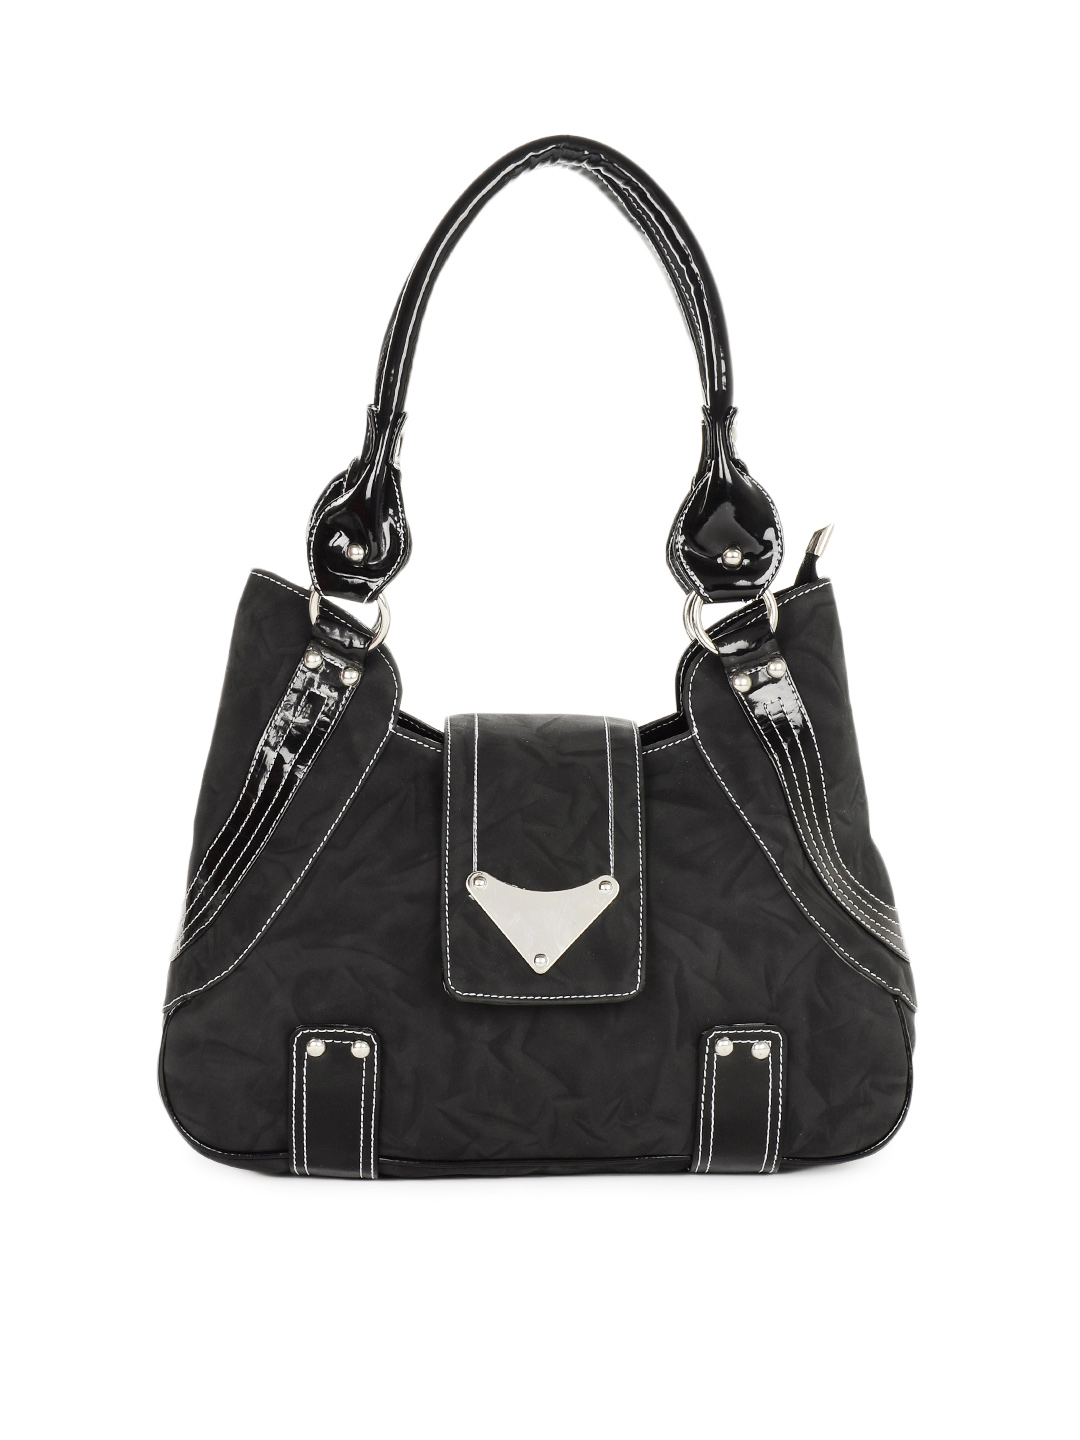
Spice Art Black Shaded Handbag
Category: Accessories / Bags / Handbags
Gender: Women
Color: Black
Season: Winter 2015
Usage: Casual